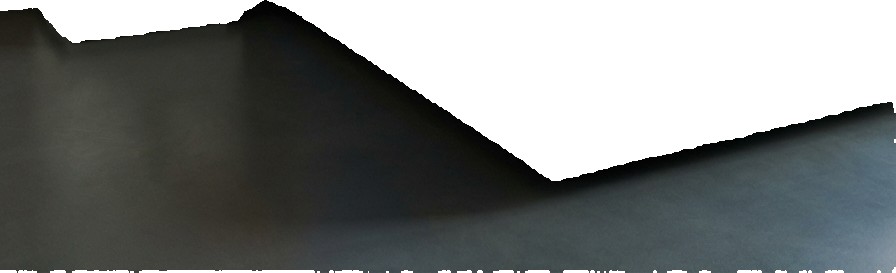
Surface category: floors